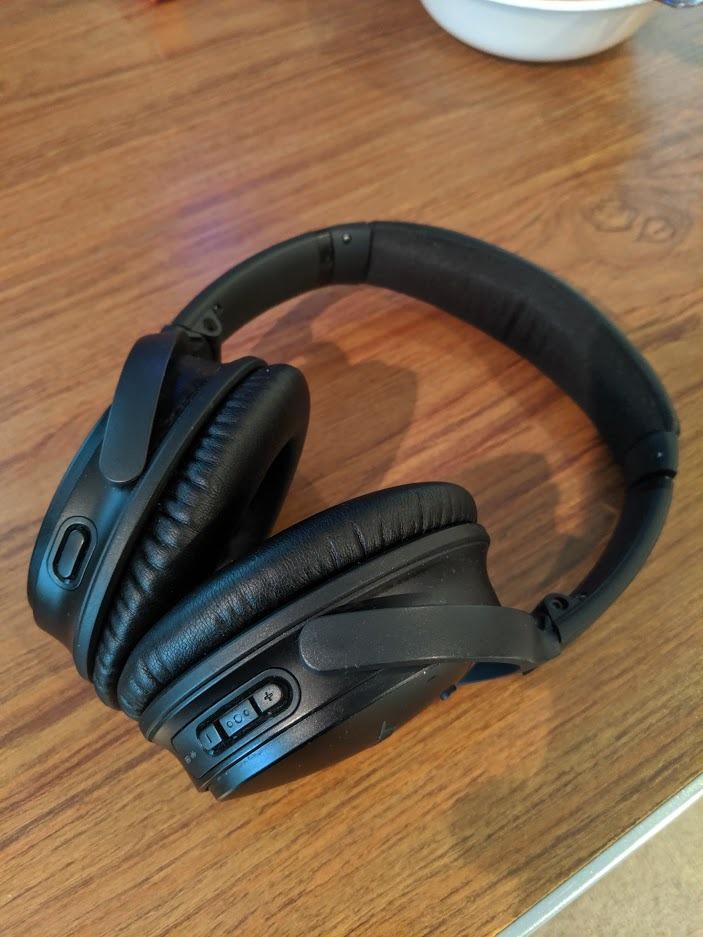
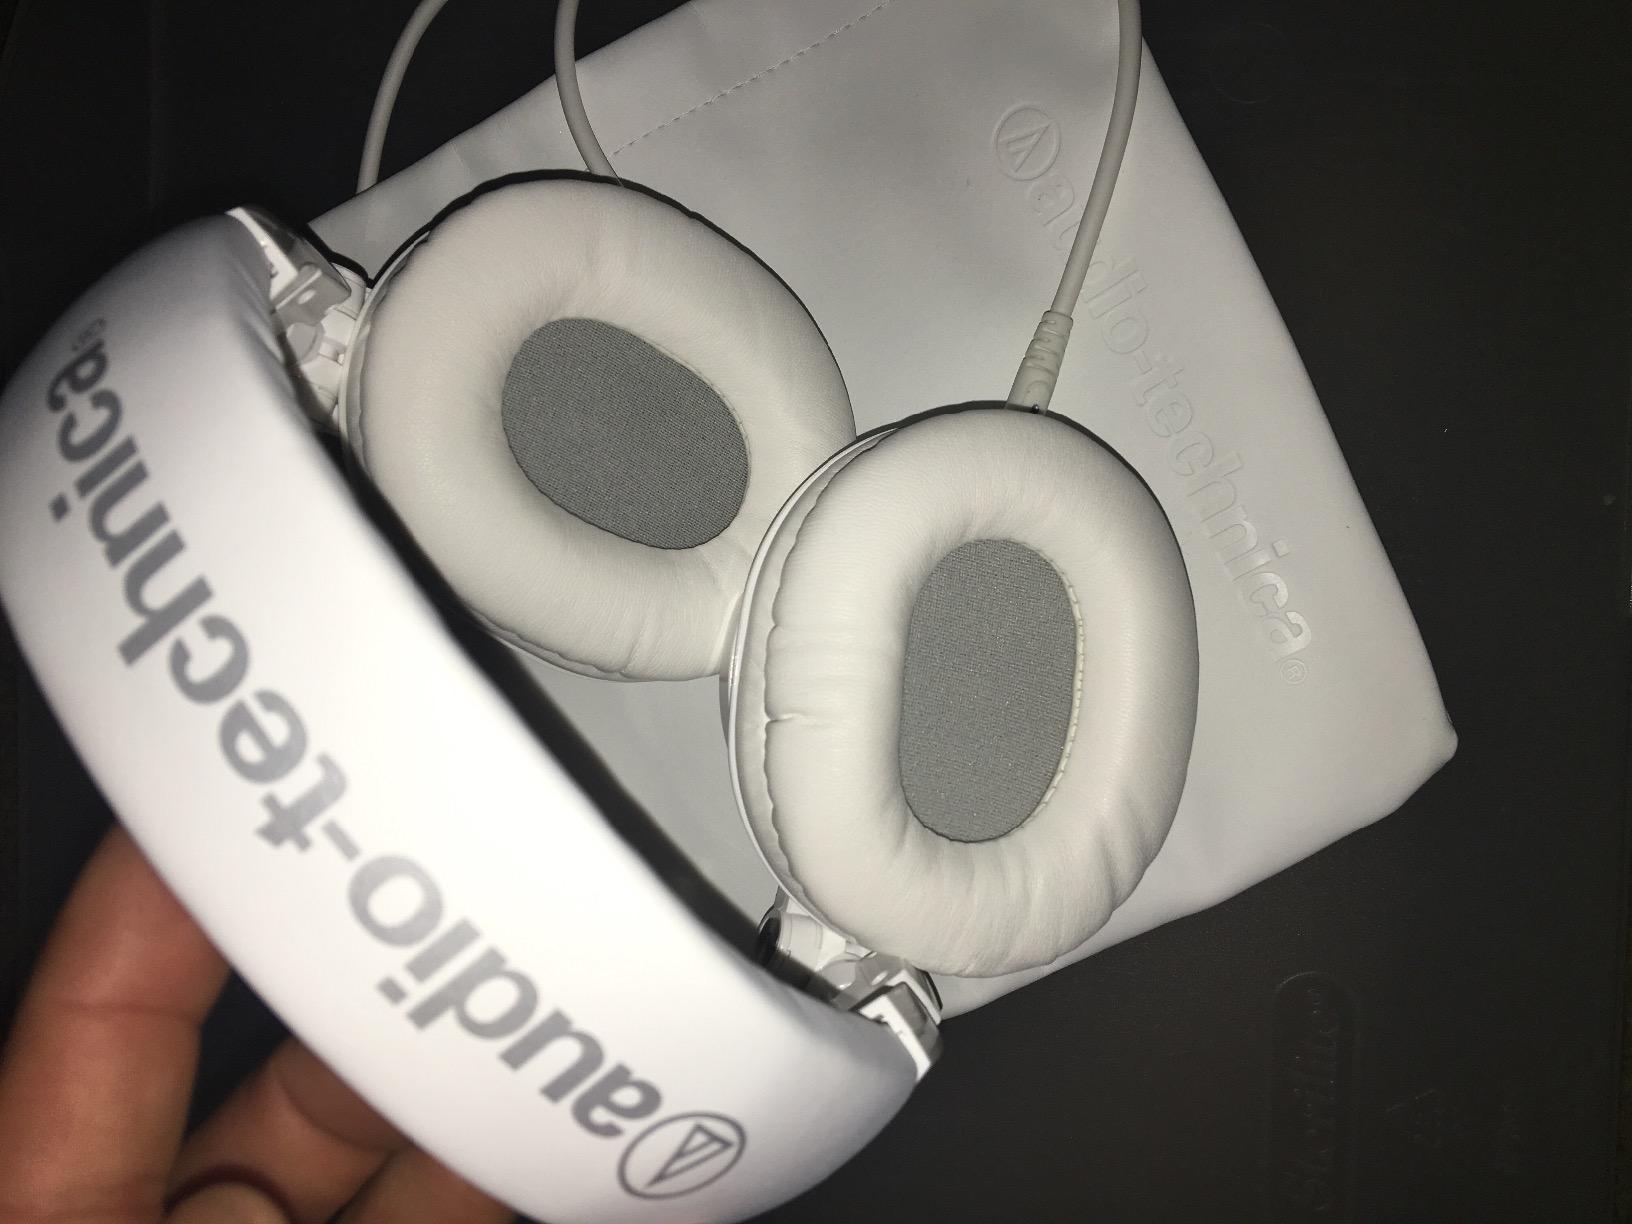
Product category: headphones
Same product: no